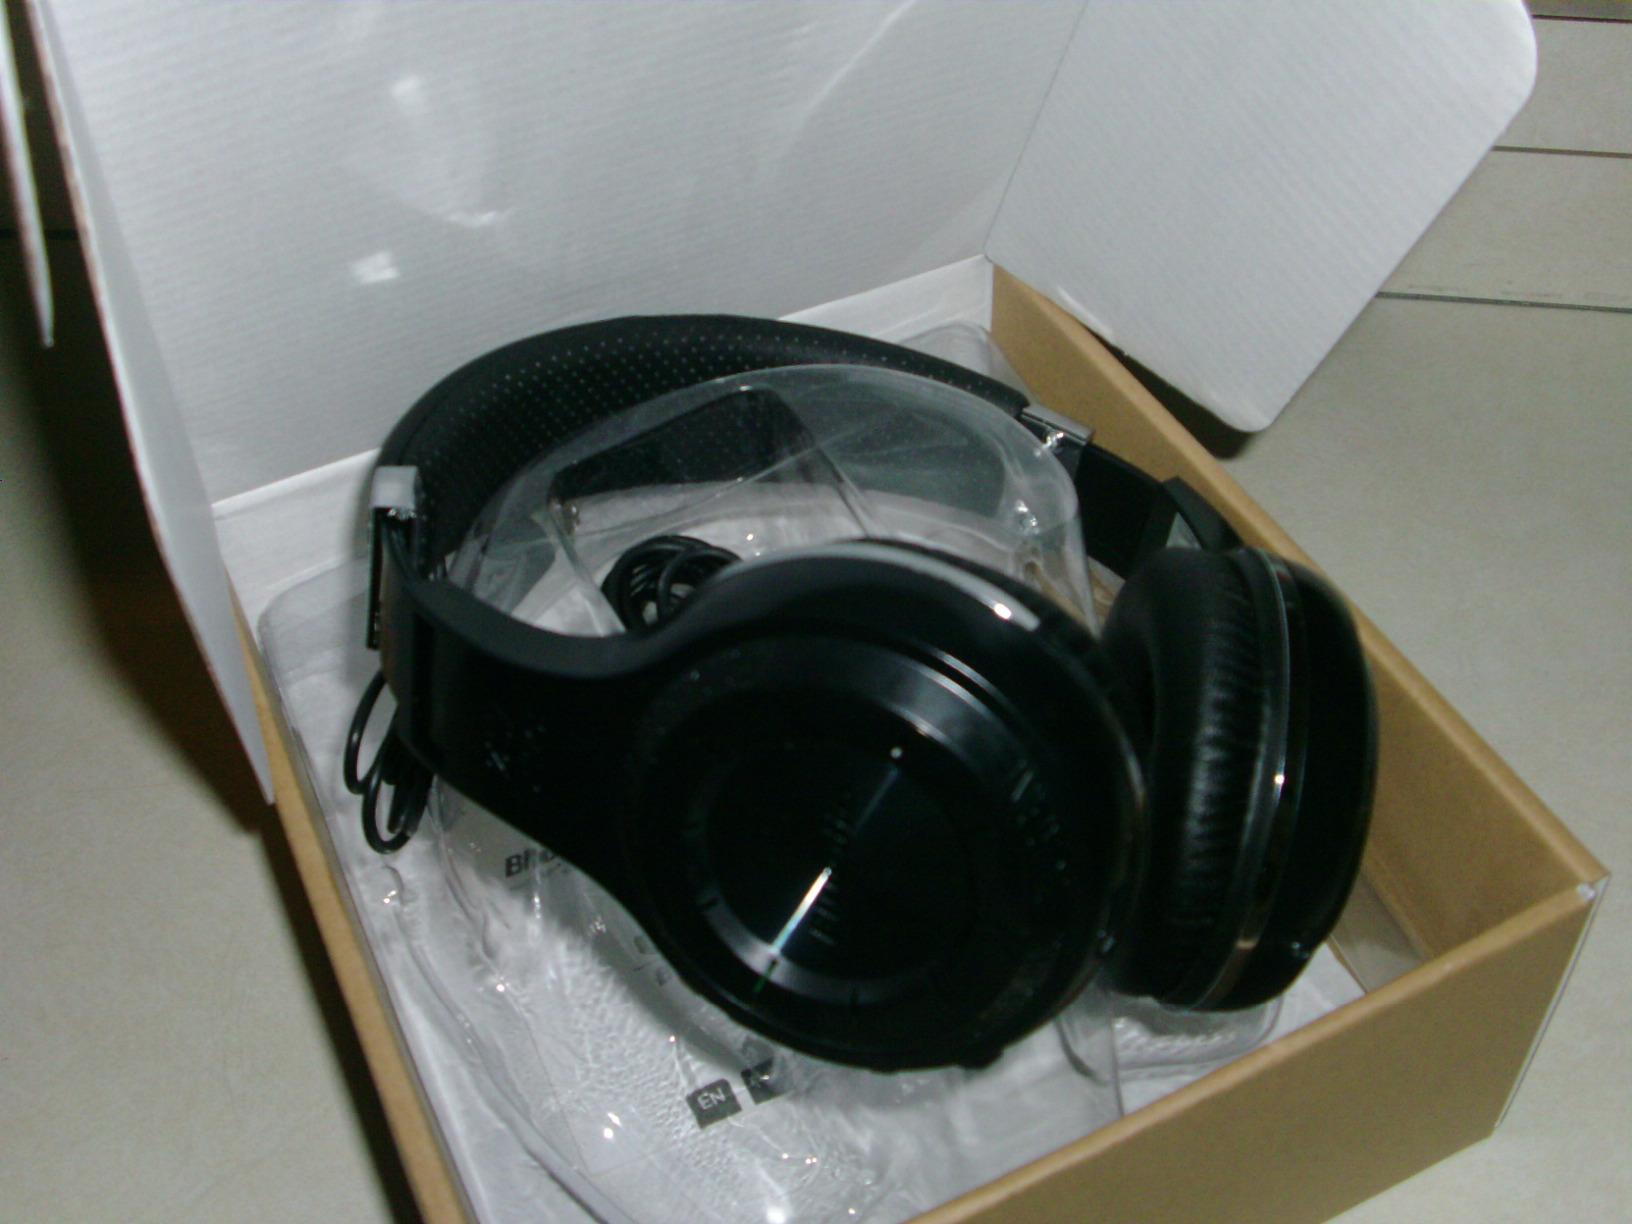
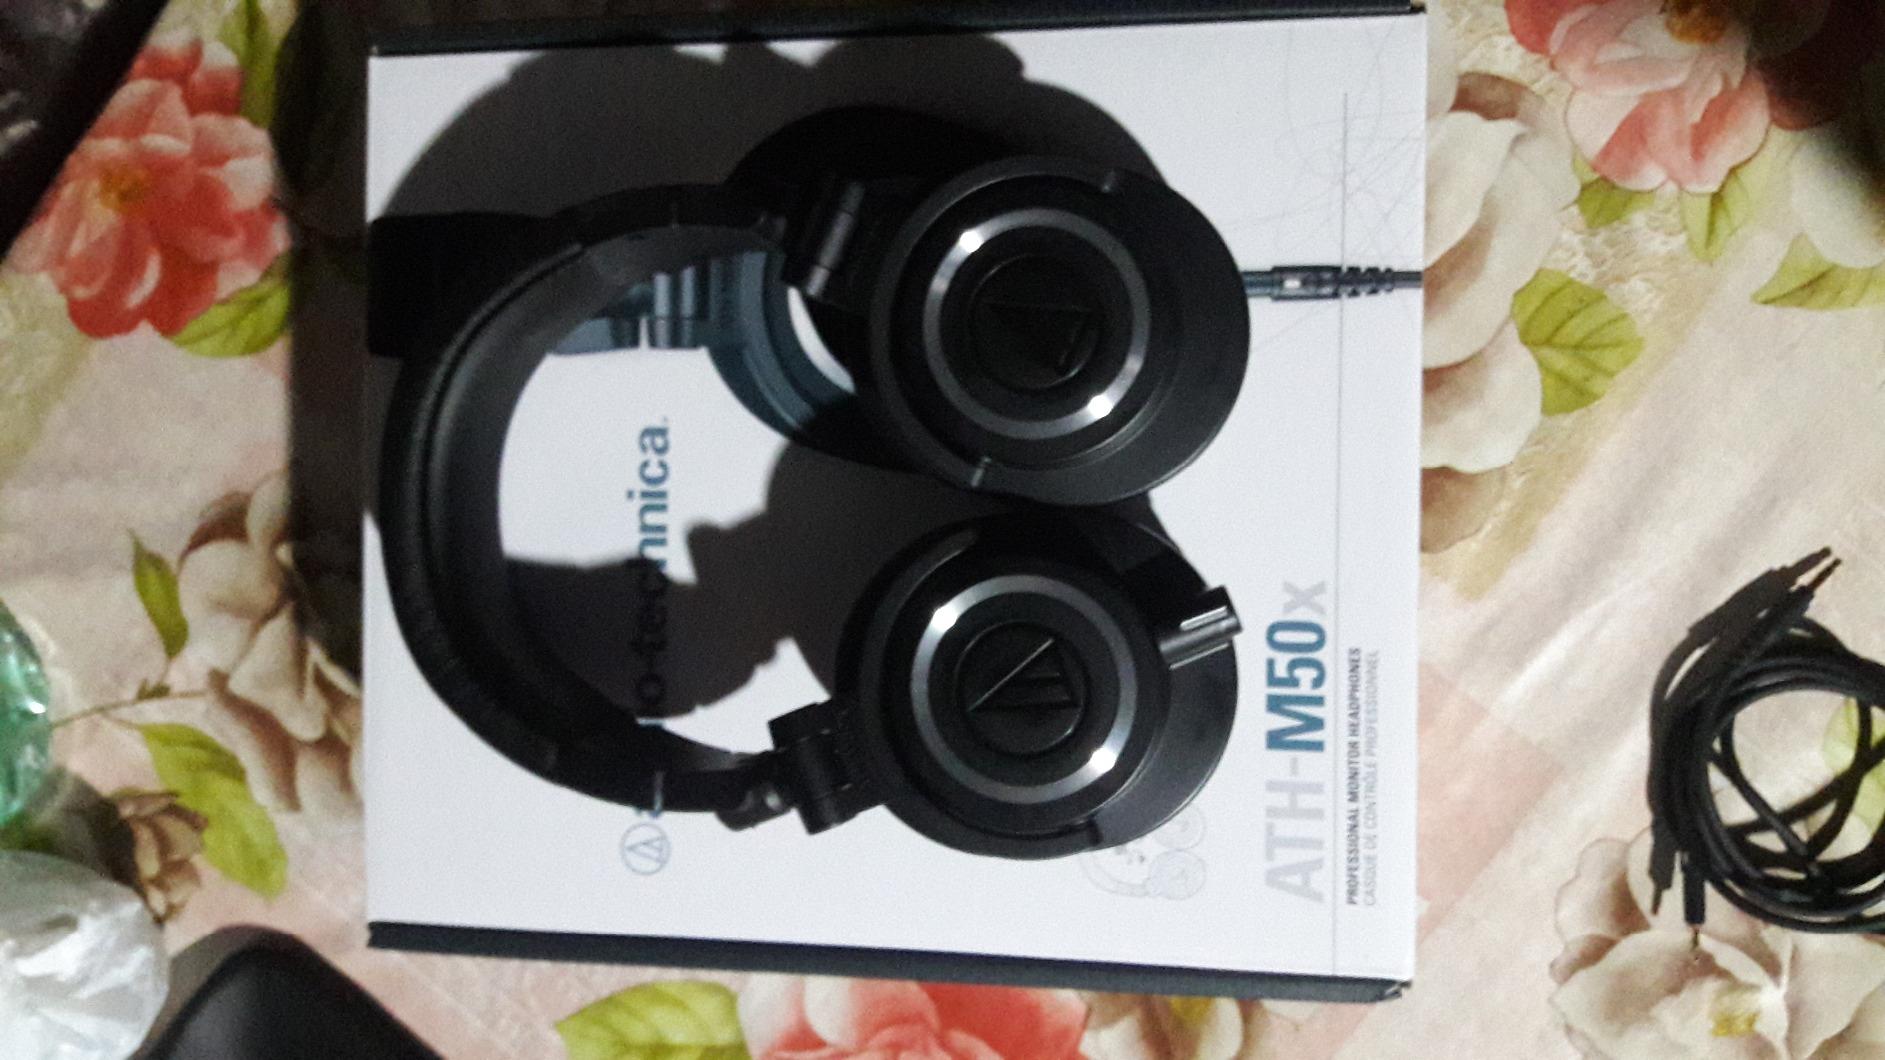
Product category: headphones
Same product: no